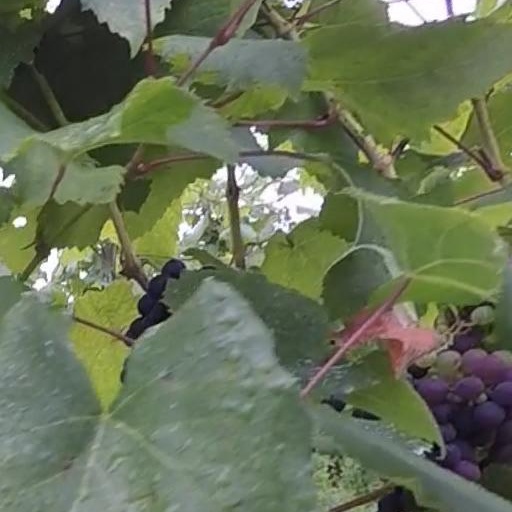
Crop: grape